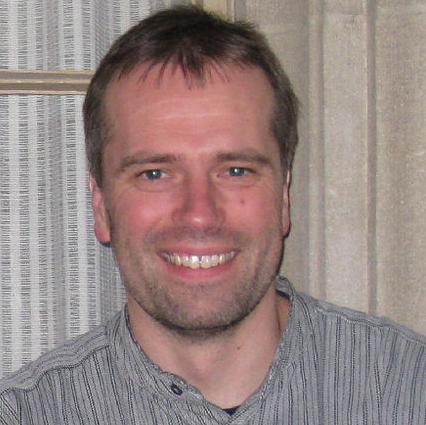
Age: 42